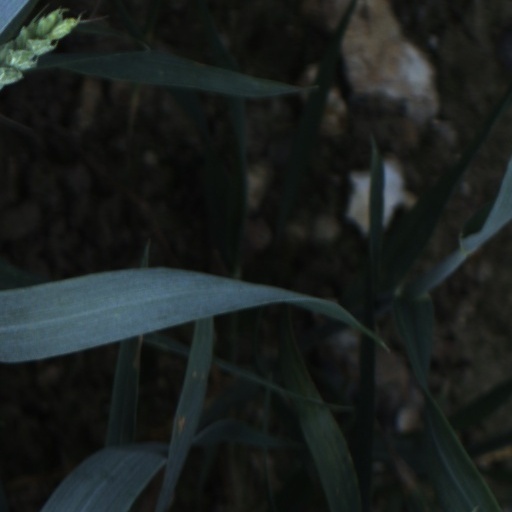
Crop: wheat